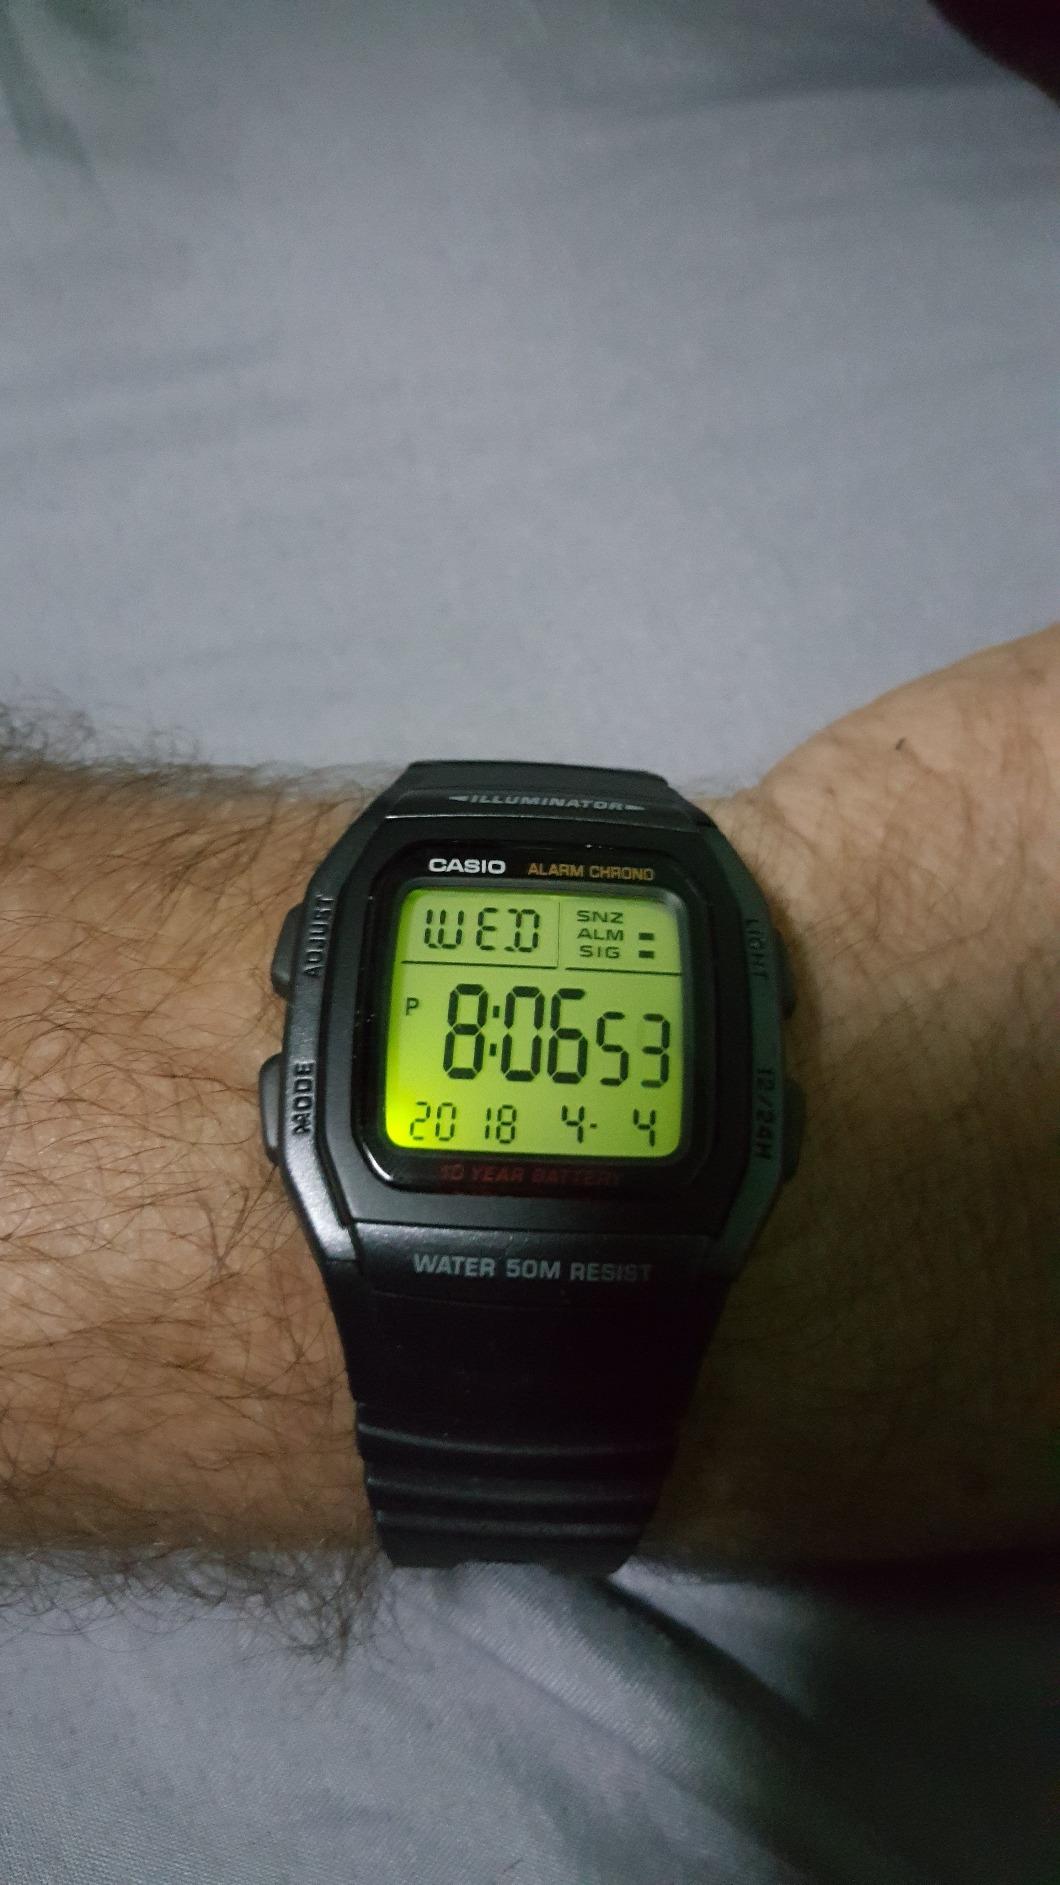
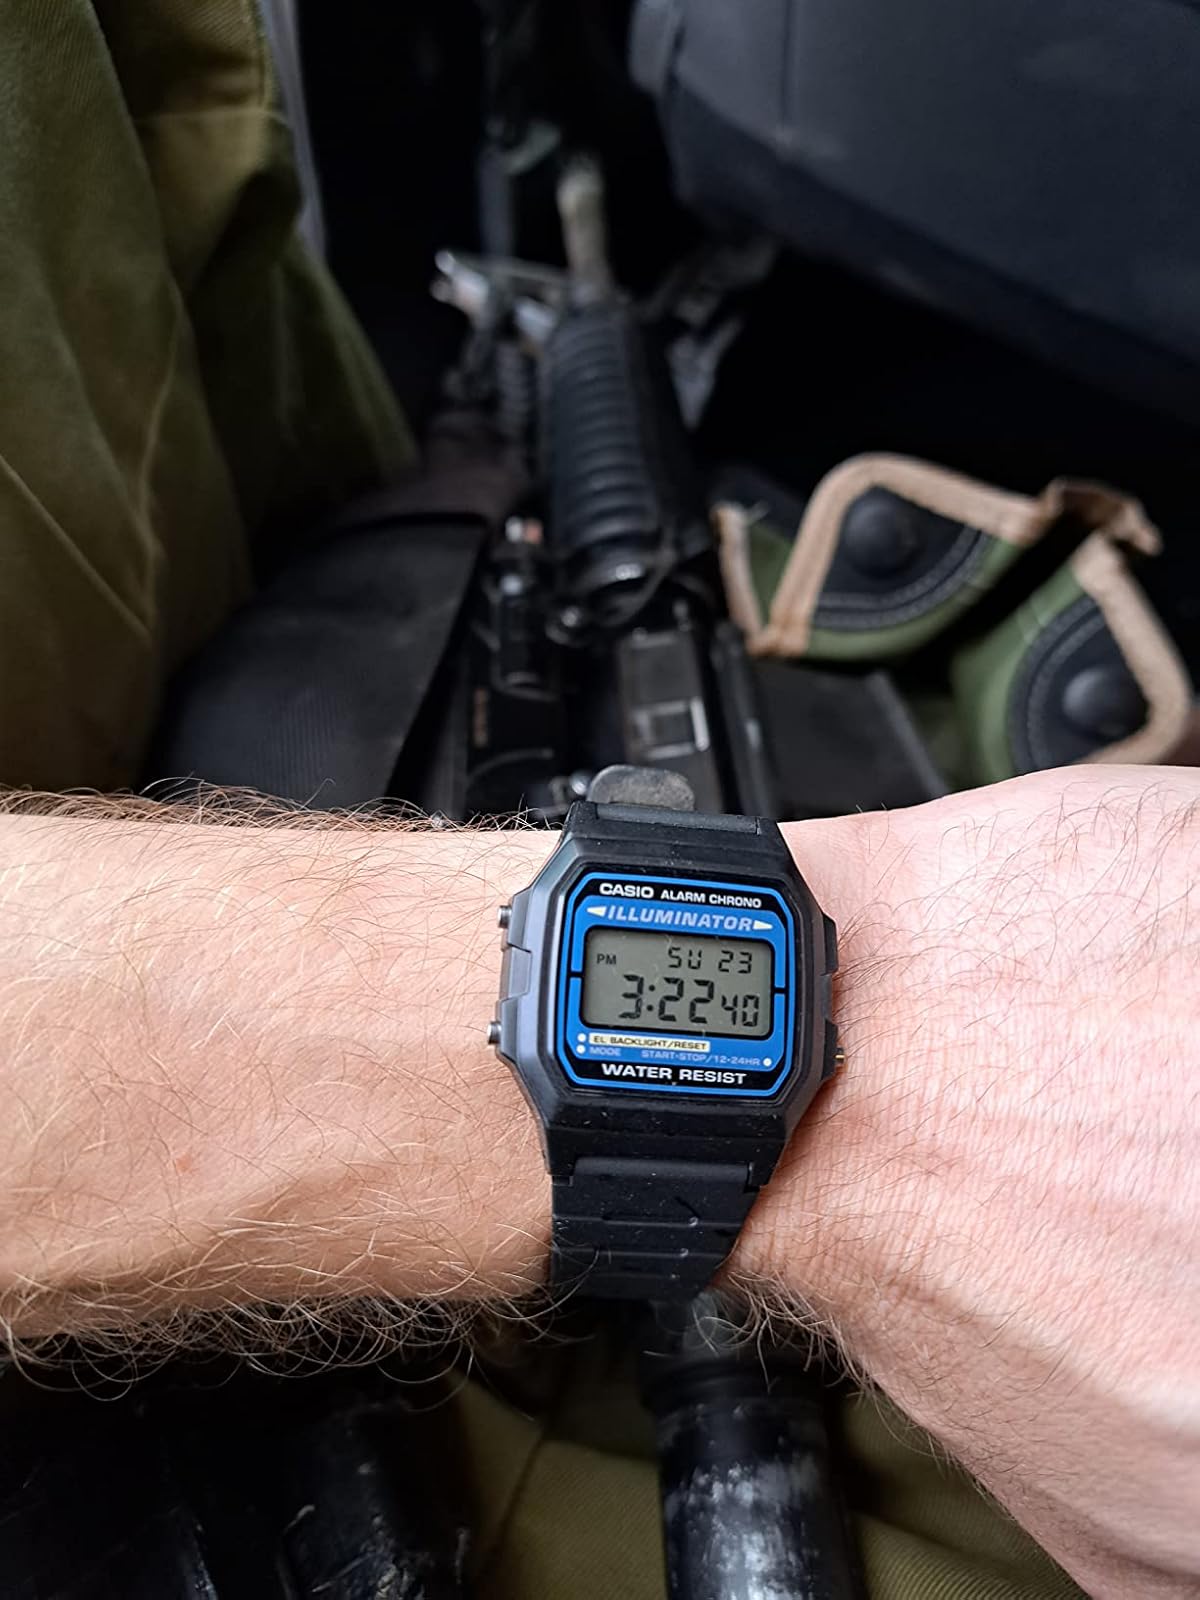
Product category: accessories_watch
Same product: no